Story Bridge

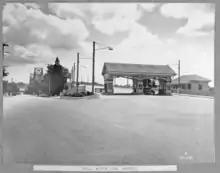
Toll booth, 1941

Construction on the bridge began on 24 May 1935, with the first sod being turned by the then Premier of Queensland, William Forgan Smith. Components for the bridge were fabricated in a purpose-built factory at Rocklea. There are 1.25 million rivets (metal pins or bolts) in the Story Bridge. During its construction, work sometimes continued 24 hours per day. The bridge has only one pier on the northern bank but two piers on the lower southern bank, one to bear the weight (the main pier) and, further to the south, one to prevent the bridge from twisting (the anchor pier). There was no need for an anchor pier on the northern bank as the bridge was anchored into schist cliff face. The primary challenge in constructing the bridge was the southern foundations that went below ground level. It was not possible to excavate to that level as water from the river would rapidly seep in. So a pneumatic caisson technique had to be used. As men were working under pressures of up to 4 times normal air pressure, a decompression period of almost 2 hours was needed at the end of each shift to avoid the bends. An on-site air lock hospital successfully treated the 65 cases of the bends that occurred. On 28 October 1939 the gap between the two sides was closed. A concrete decking was then laid, covered by a Trinidad pitch topping. The bridge was painted and sodium lighting was installed. The bridge approaches were also prepared.